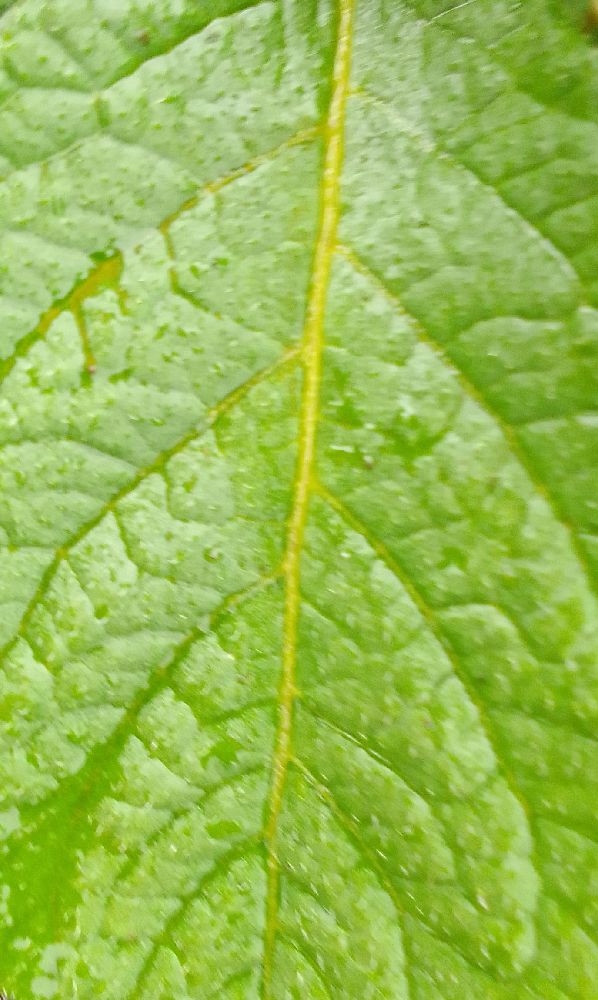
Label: Healthy